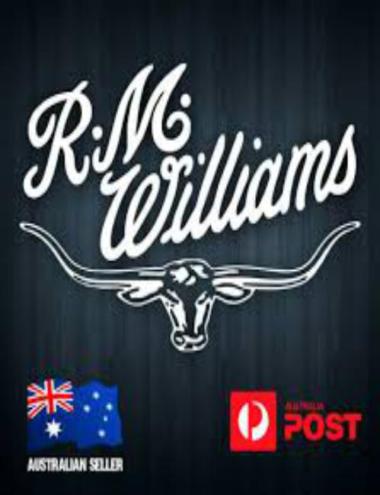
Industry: Clothes